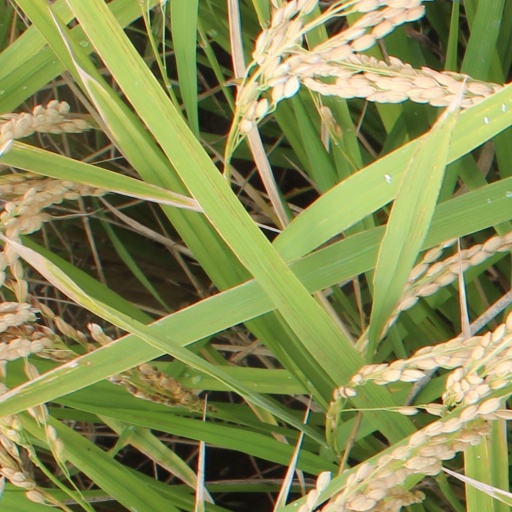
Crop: rice